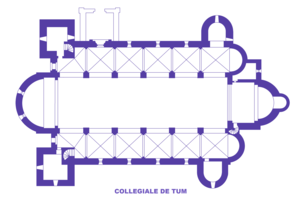
Tum, Pologne, plan de la collégiale
L'architecture romane est le premier grand style créé au Moyen Âge en Europe après le déclin de la civilisation gréco-romaine. Son développement est pleinement établi vers 1060 mais les premiers signes de mutation sont différents suivant les régions et il n'y a pas de consensus sur une date des débuts qui vont du VIᵉ au XIᵉ siècle. L'architecture gothique est le style qui lui succède progressivement à partir du XIIe siècle.Le dynamisme monastique, de profondes aspirations religieuses et morales, la spiritualité des routes de pèlerinages dans une Europe rendue à la paix président à la naissance de l'art roman et contribuent à en faire un style vraiment neuf et doué d'une profonde originalité. La volonté de libérer l'Église de la tutelle de pouvoirs séculiers, les croisades, la reconquête chrétienne en Espagne avec l'effondrement du califat de Cordoue, la disparition du mécénat royal ou princier font de l'art roman l'art de toute la chrétienté médiévale.